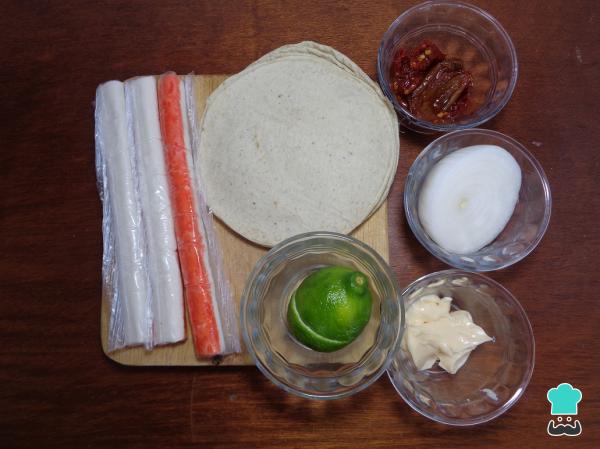
En la siguiente imagen podrás observar los ingredientes que necesitaremos para la preparacion de estos deliciosos tacos dorados de surimi, no te pierdas ningún detalle.